Lisandro López (footballer, born 1983)

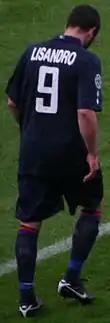
López during a Champions League match for Lyon in April 2010

After the sale of Karim Benzema to Real Madrid in the summer of 2009, López replaced him at Lyon, being transferred for a fee of €24 million, plus a €4 million bonus subject to performances. On 8 August, he scored on his Ligue 1 debut from a last-minute free kick at Le Mans, in a 2–2 draw. He added a hat-trick against Anderlecht in the second leg of the Champions League qualifying round, in an eventual 8–2 aggregate win.